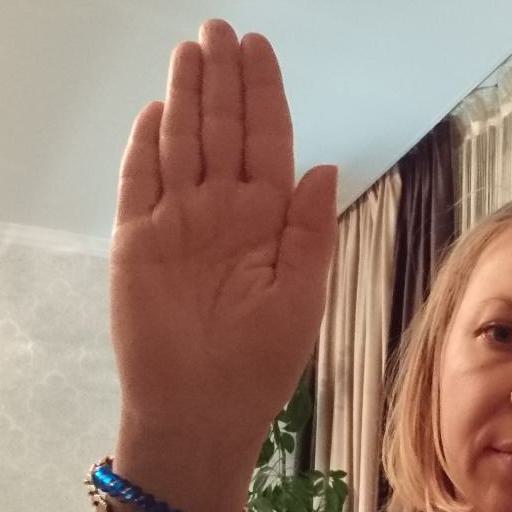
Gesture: stop